Creswell Crags

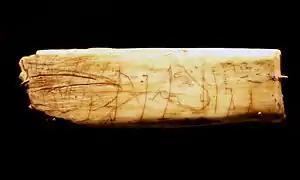
Robin Hood Cave horse engraving found in 1876

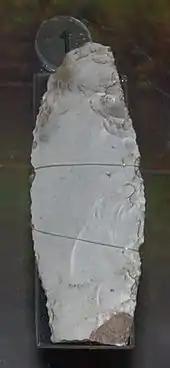
A leaf-point from Creswell Crags, at Derby Museum

All of the major caves in the Creswell Crags, but especially Robin Hood's cave, show evidence of having been occupied during the late Middle Paleolithic (probably around 60-40,000 years ago) by Neanderthals, who created a variety of stone tools, including scrapers, choppers and bifacial tools found in the caverns, primarily using quartzite from local Triassic aged "bunter" pebble beds. The Creswell Crags show the most intensive evidence of occupation by Neanderthals of any site in Britain.